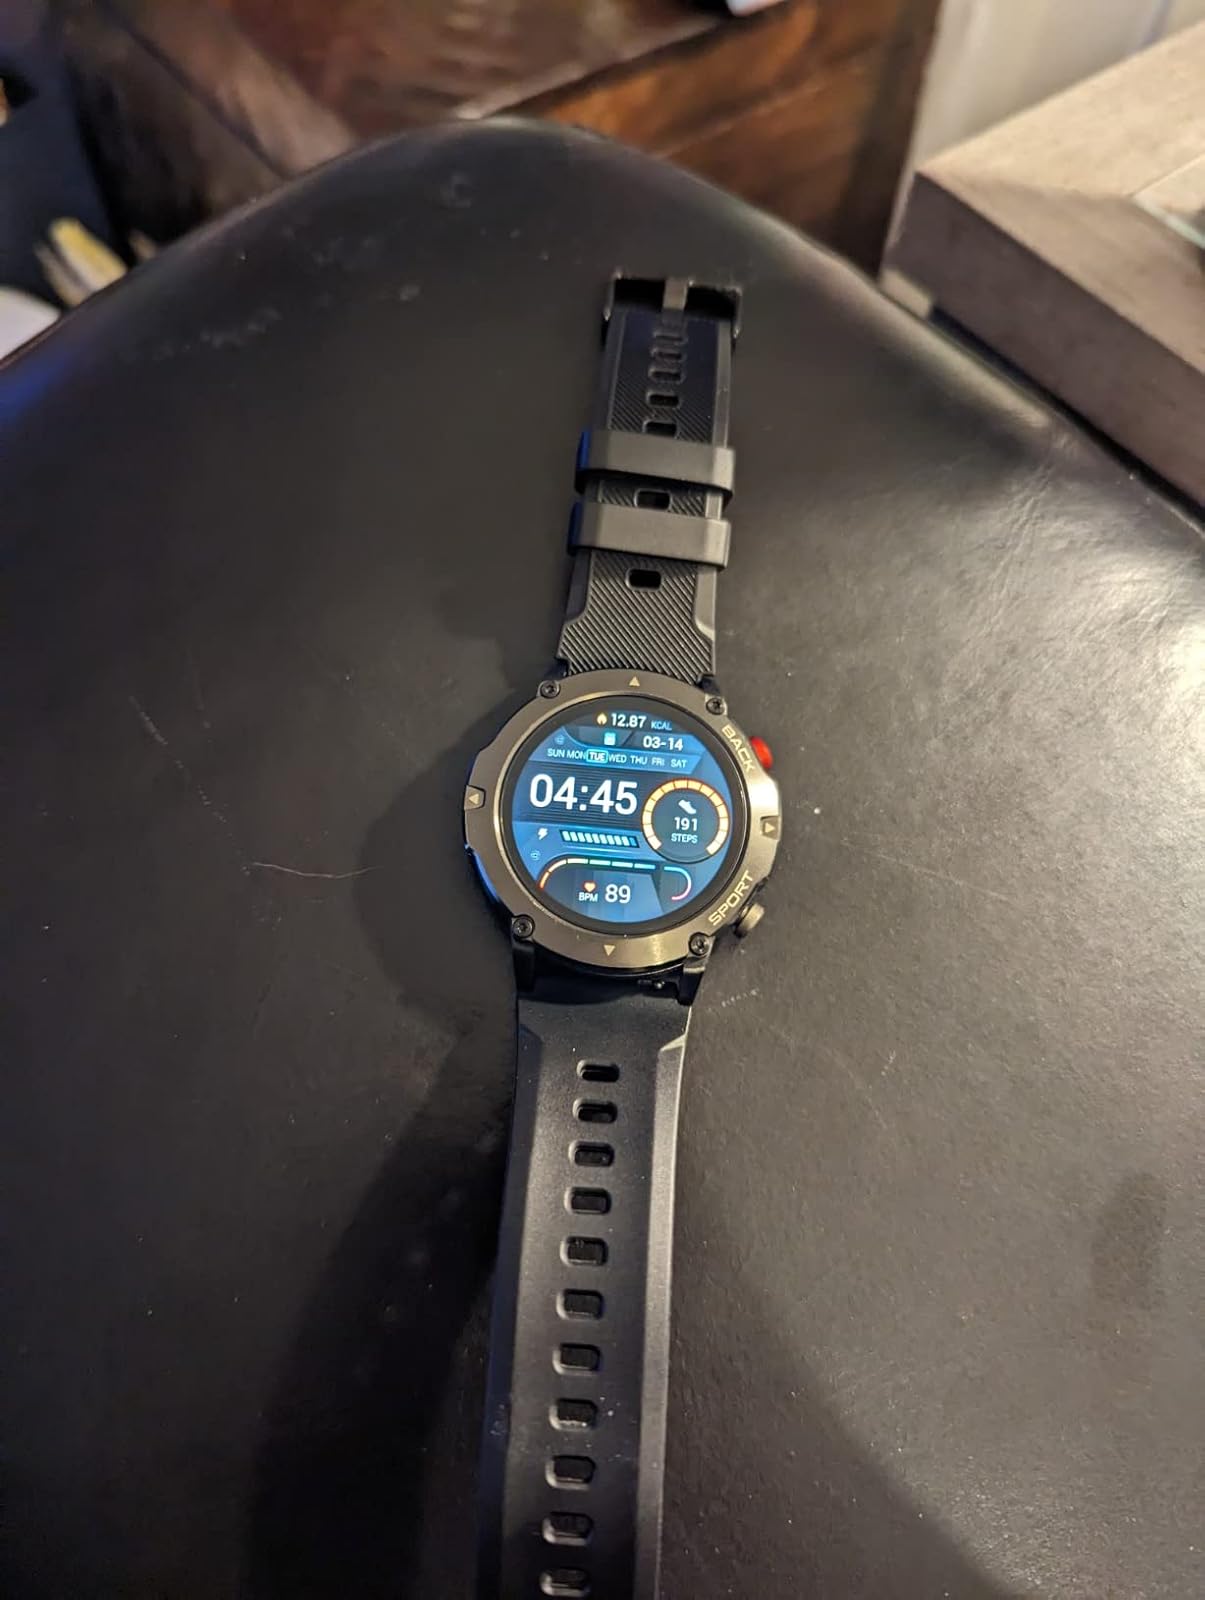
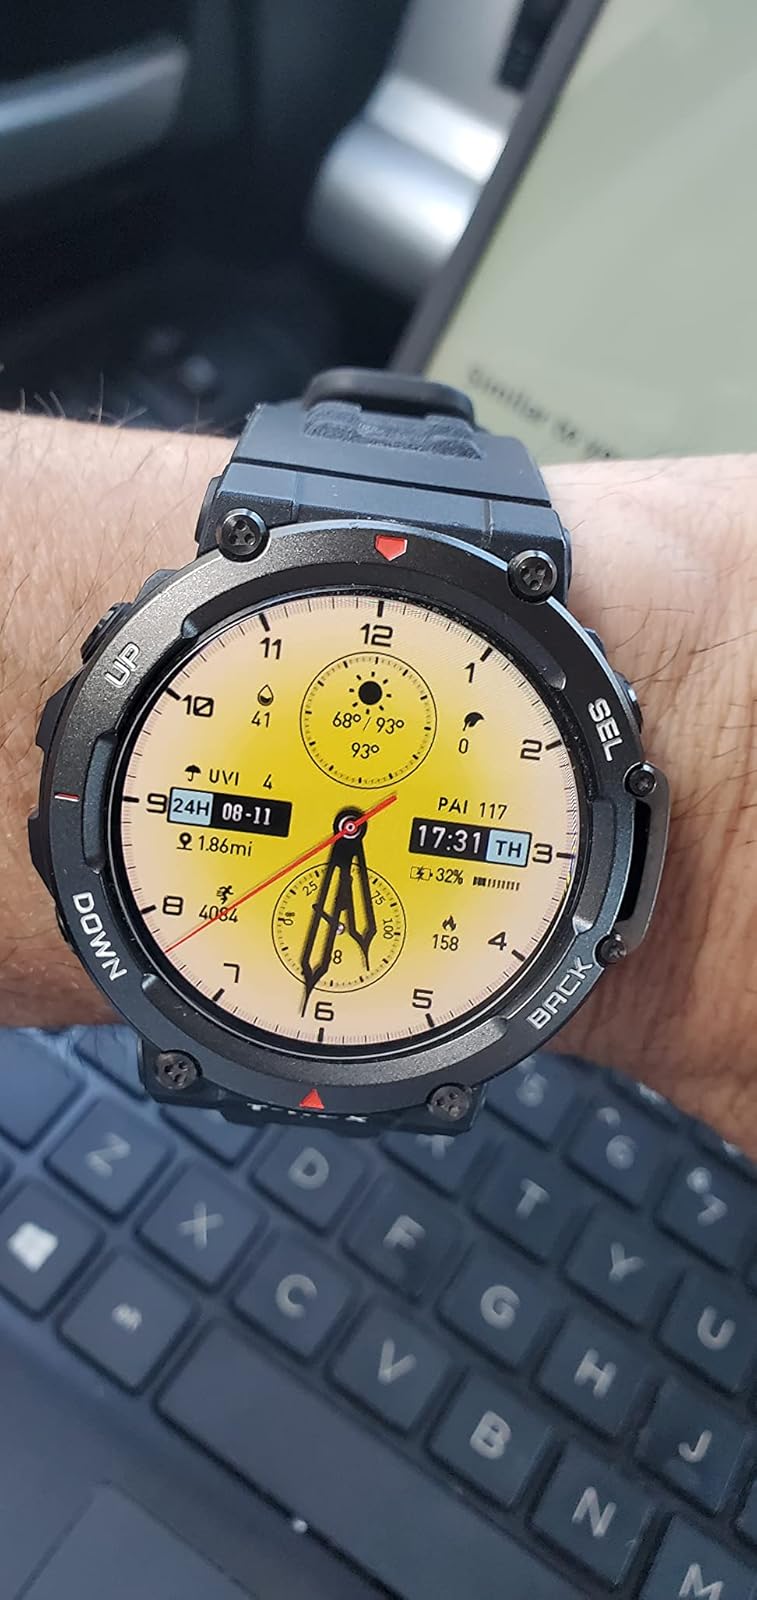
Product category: smartwatch
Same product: no